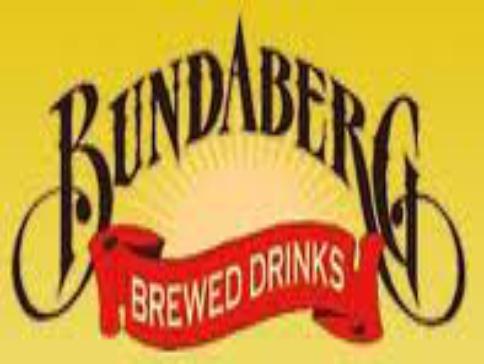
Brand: Bundaberg
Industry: Food